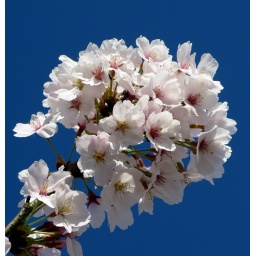
Looked like a bouquet against the blue sky.